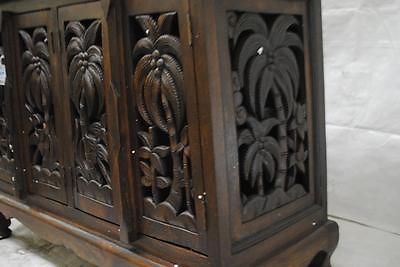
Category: table